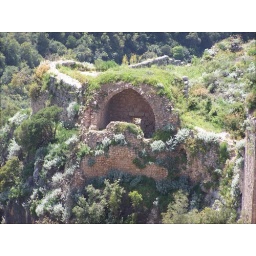
Detail of a collapsed tower in the curtain wall in the lower ward of the castle. Looking SW